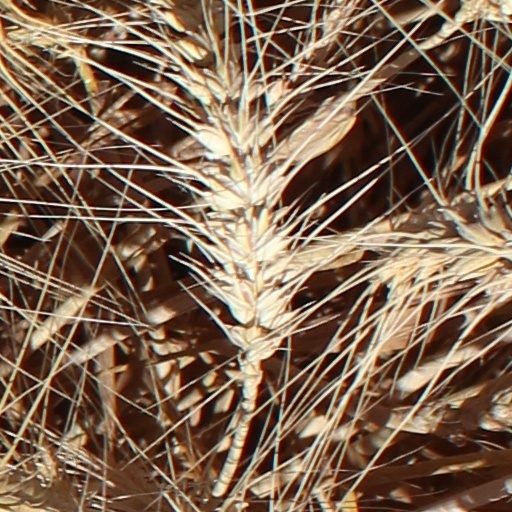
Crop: wheat